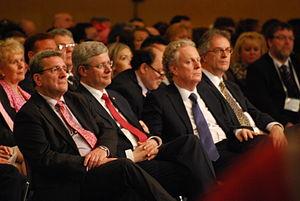
Régis Labeaume, Stephen Harper et Jean Charest au Forum mondial de la langue française.
Régis Labeaume, né le 2 mai 1956 à Roberval au Québec, est un homme d'affaires et homme politique québécois, maire de Québec depuis 2007.